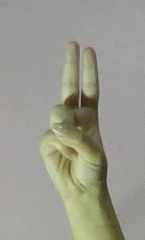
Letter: taa